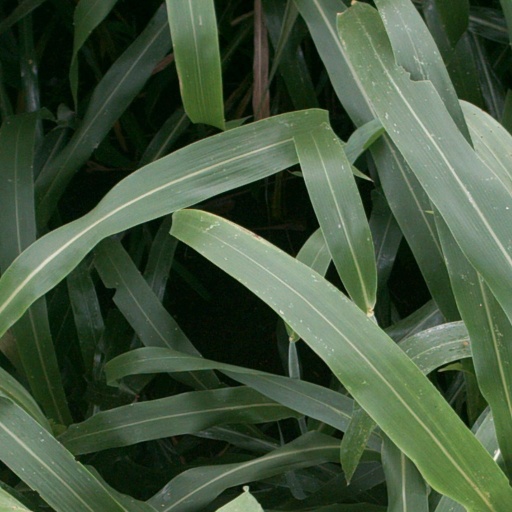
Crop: sorghum